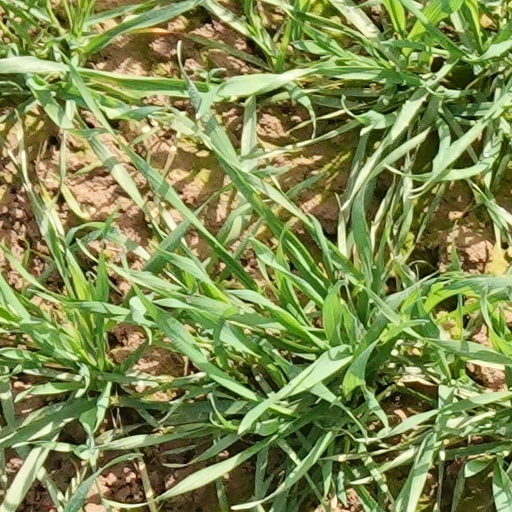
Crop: wheat